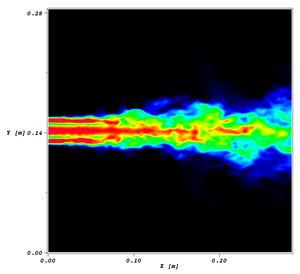
La simulation des grandes structures de la turbulence est une méthode utilisée en modélisation de la turbulence. Elle consiste à filtrer les petites échelles qui sont modélisées et en calculant directement les grandes échelles de la cascade turbulente.